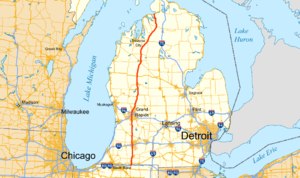
L'US Highway 131 est une U.S. Route qui suit un axe nord-sud et dont seulement 1,08 de ses 434,49 km ne se trouve pas dans l'état du Michigan. Cette autoroute débute en tant que state road à la sortie de l'Indiana Toll Road, dans le nord de l'Indiana. Dès qu'elle passe la frontière fédérale du Michigan, la route devient une state trunkline highway qui relie les zones métropolitaines de Kalamazoo et de Grands Rapids et se termine dans le nord de l'état à Petoskey. Entre Portage et Manton dans le nord, l'US 131 est une autoroute et une partie de celle-ci partage des tronçons communs avec l'Interstate 296 en tant qu'autoroute sans appellation à travers Grand Rapids. L'US 131 forme un grand couloir dans l'ouest de la péninsule inférieure du Michigan, traversant autant des paysages ruraux et des forêts que des zones urbaines. De nombreux surnoms ont été donnés à cette route à travers le temps. Le plus vieux d'entre eux, le Mackinaw Trail, a pour origine un sentier indien alors que les autres rendaient plutôt honneur à des politiciens. Une tentative de dédier l'autoroute au poète James Whitcomb Riley a échoué, ne parvenant pas à trouver du soutien au sein du Michigan.